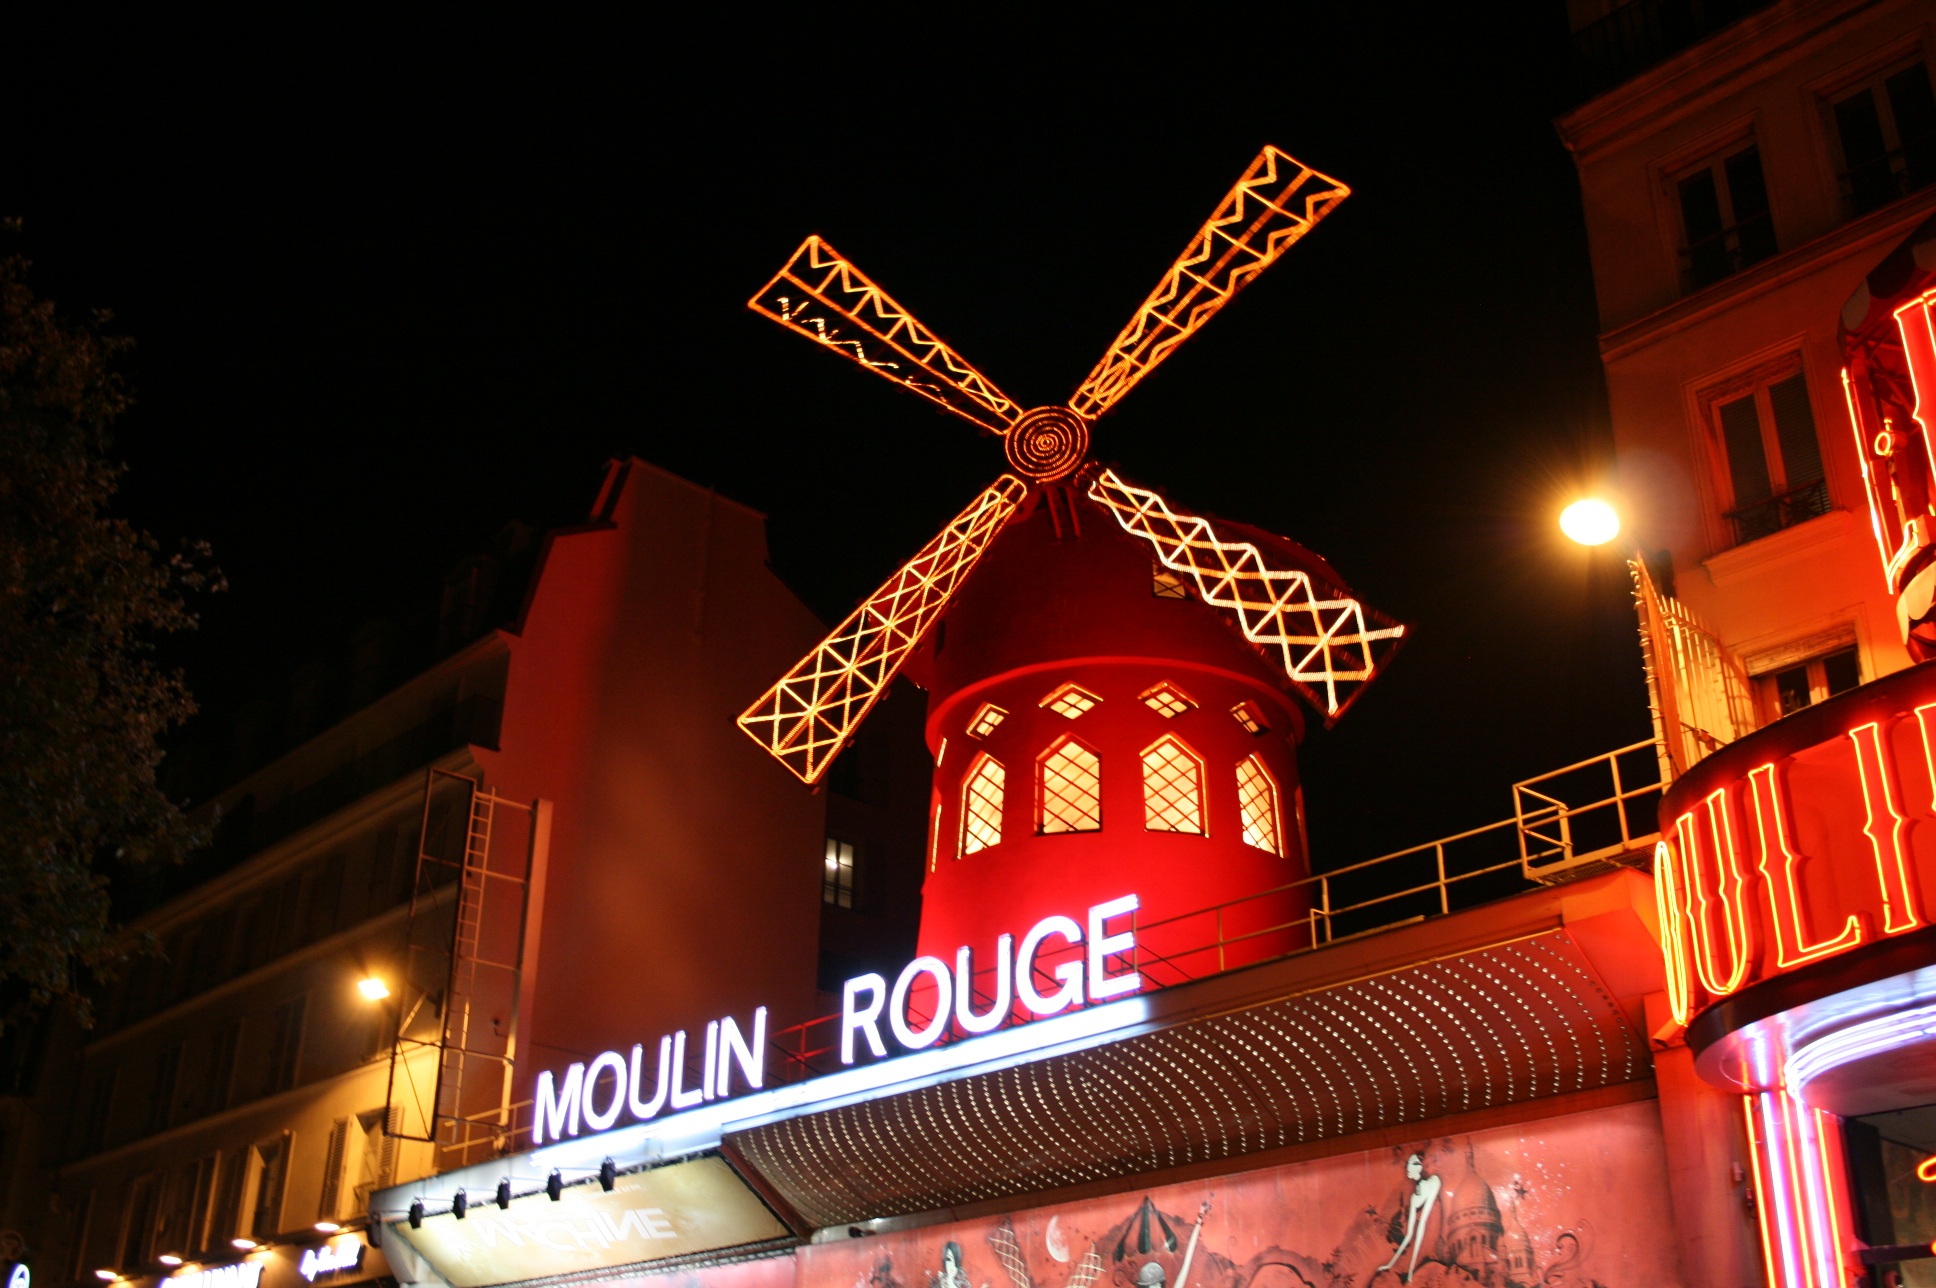
night, paris, holiday, christmas, neon sign, christmas decoration, pigalle, christmas lights, moulin rouge